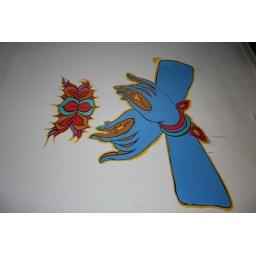
painting in progress on my bedroom wall